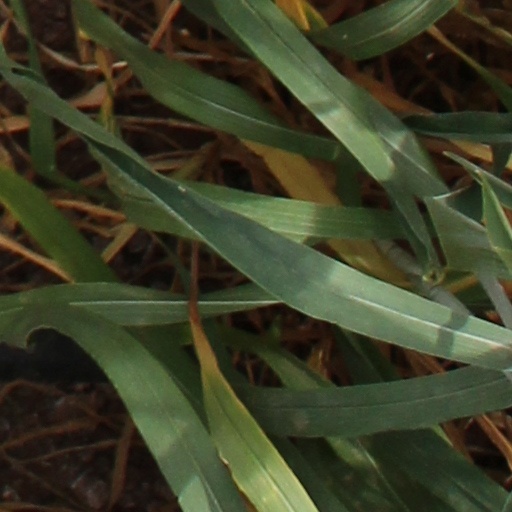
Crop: wheat